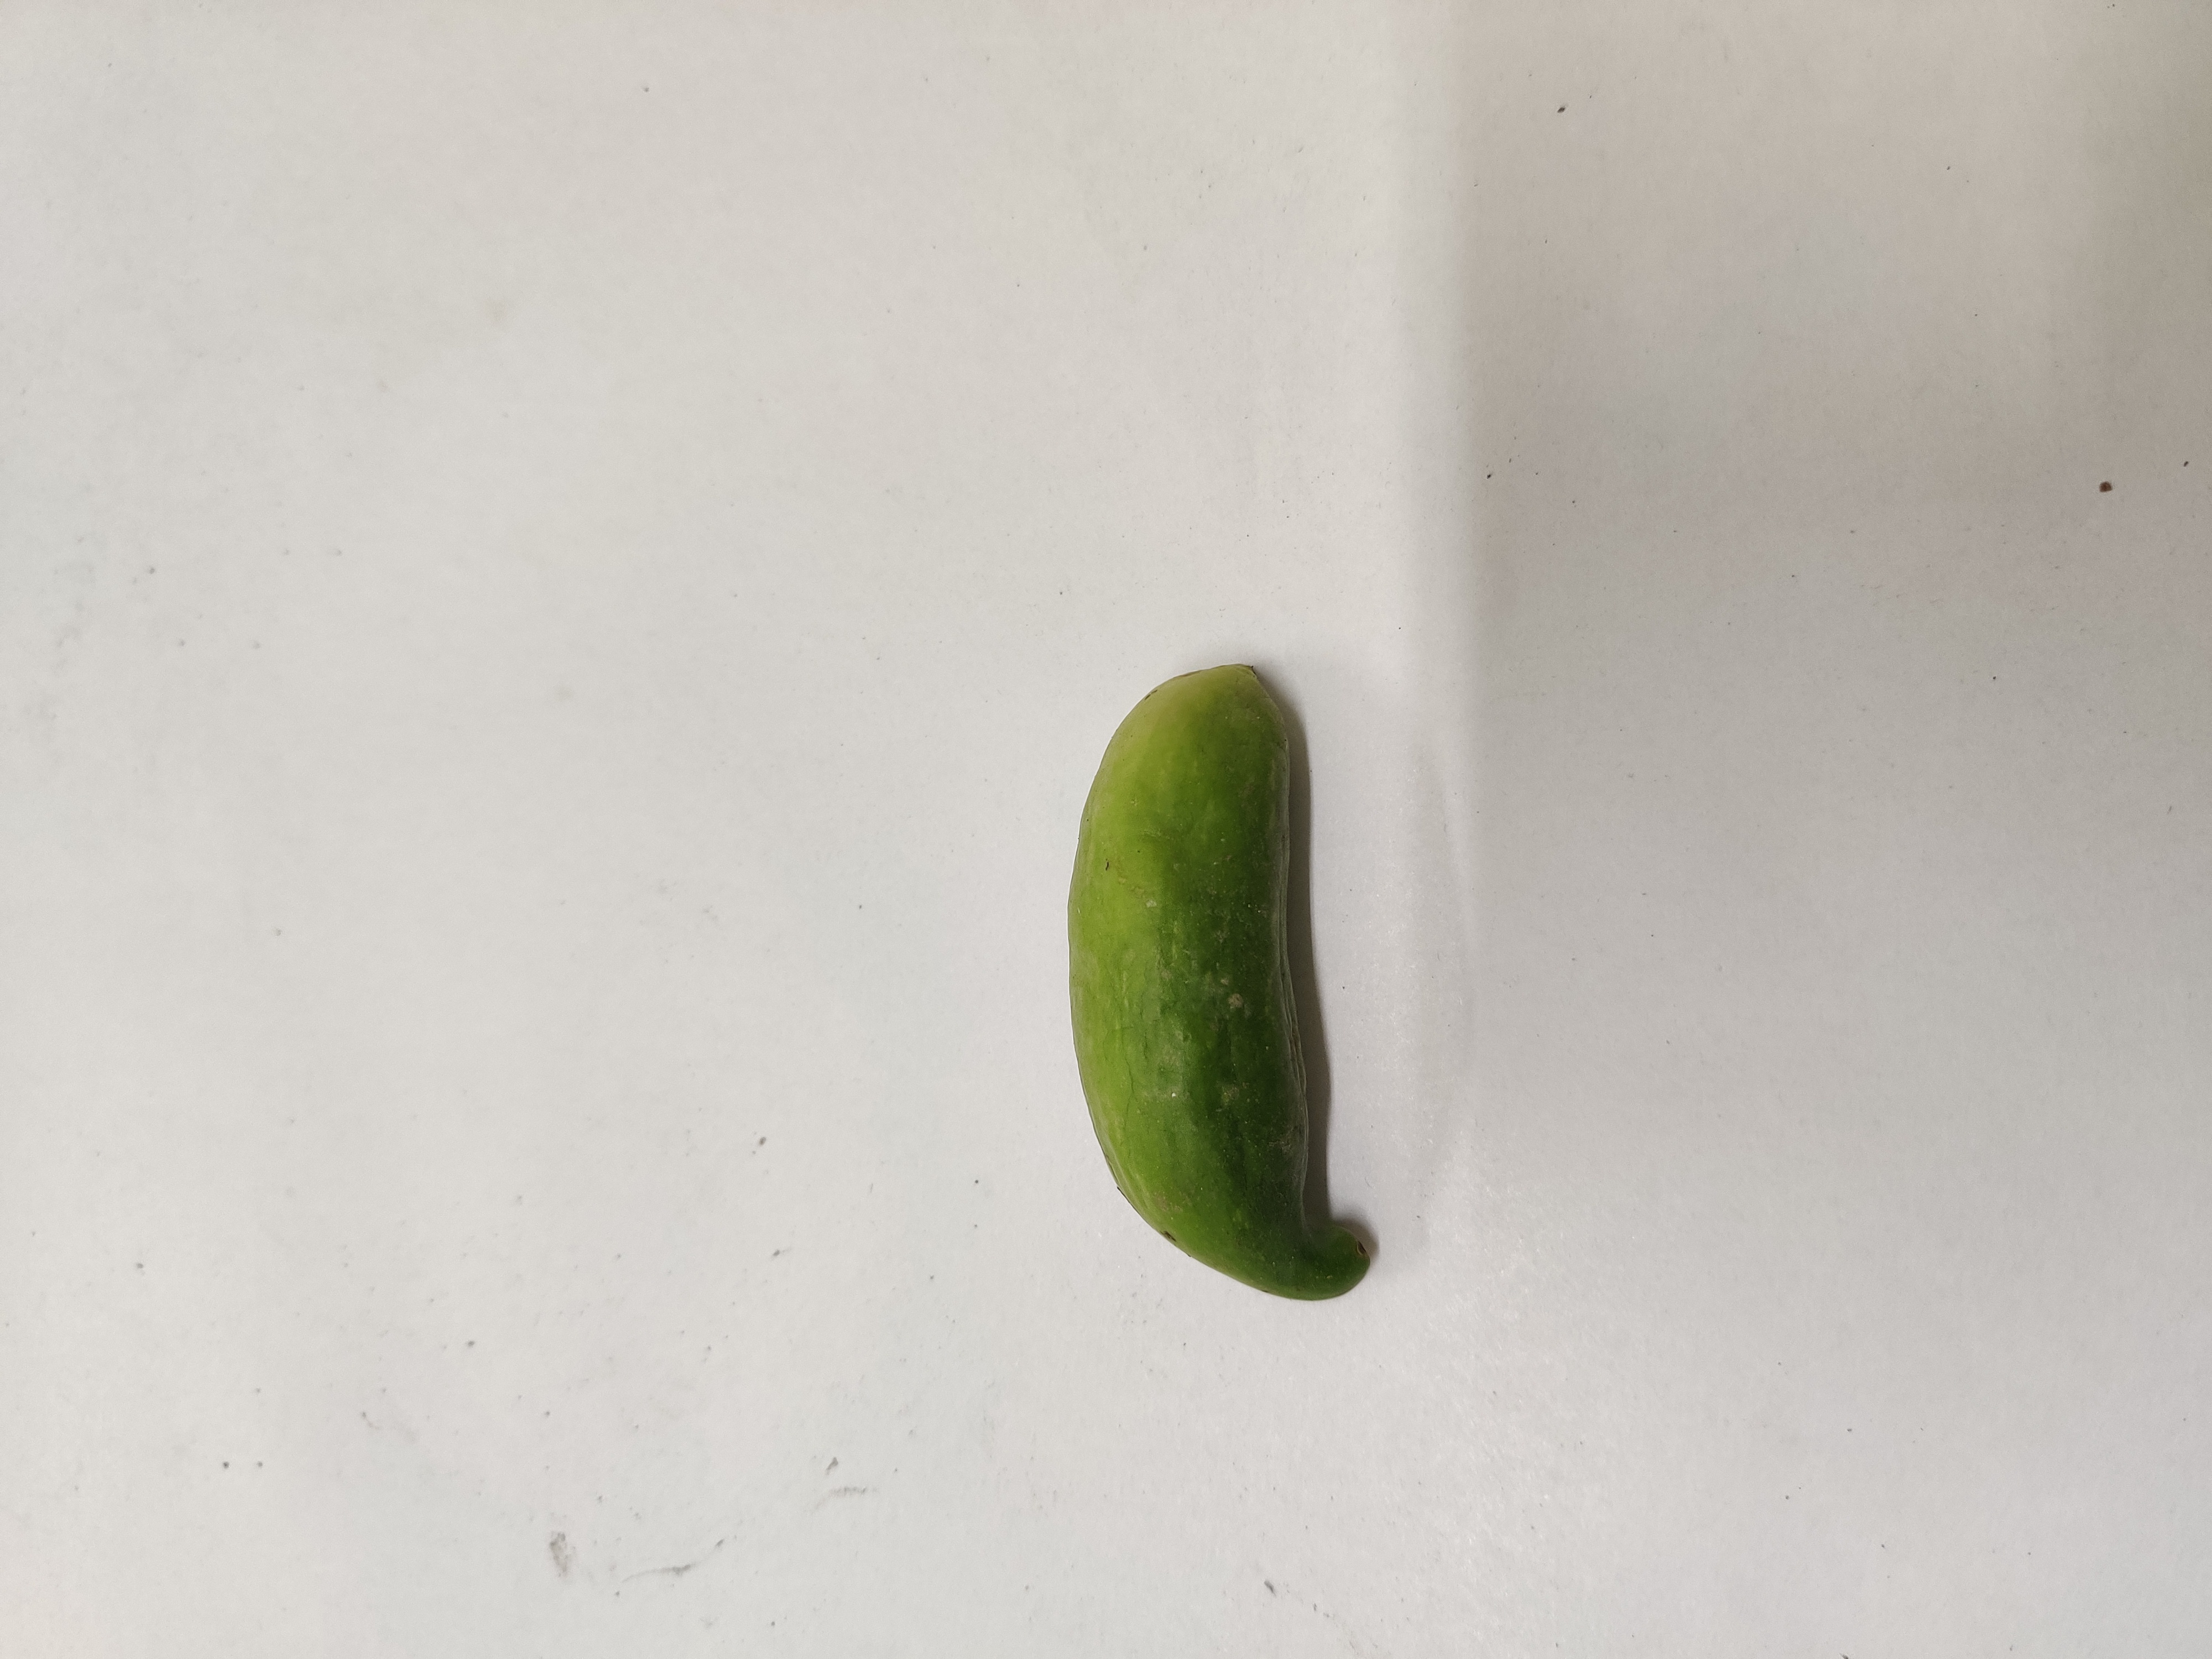
Crop: Ivy Gourd
Condition: Damaged